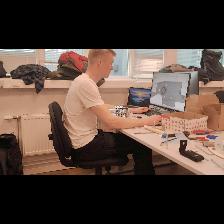
Label: Human